Battle of White Marsh

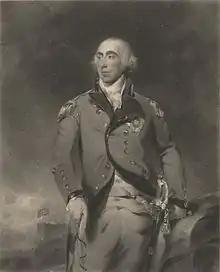
British Maj. Gen. Charles Grey, 1st Earl Grey

The two armies spent December 6 watching each other across the Wissahickon Valley. Howe hoped that Washington would leave his positions to attack the British; Washington did not, preferring instead to let the British do the maneuvering. By day's end, Howe decided upon a flanking movement toward the Americans' left, toward Jenkintown and Cheltenham Township, while Maj. Gen. Charles Grey's forces would create a distraction by attacking the American center.